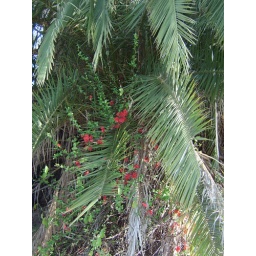
Some beautiful flowers beneath a palm tree